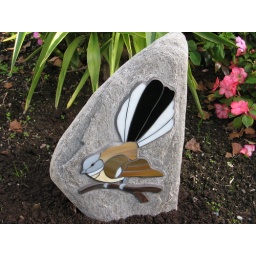
Mosaic Fantail on rock in Stained glass (A)